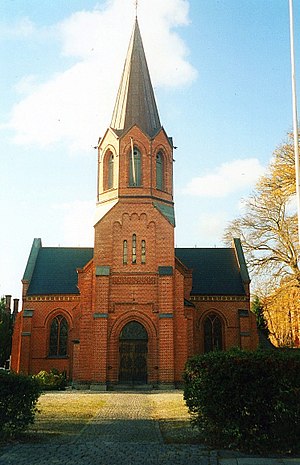
Sankt Andreas Kirke (Ordrup)
Sankt Andreas Kirke
Sankt Andreas Kirke er en katolsk kirke, som ligger i Ordrup, tæt ved København. Bygningen er opført på initiativ af Polly Berling 1871-1873 efter tegninger af arkitekt Ludvig Knudsen. Indvielsen fandt sted den 25. maj 1873.